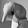
ASL letter: Q